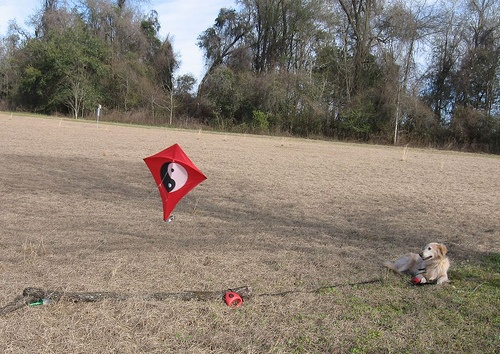
A dog laying on top of a grass covered field.
A dog holding a yin-yang symbol kite in a field.
dry brown grass a dog and a red kite
The dog lies in the field close to a red kite.
a yellow lab lying on ground, red kite.